Alief Taylor High School

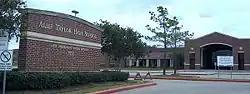
Front exterior

Alief Taylor High School is a public high school in the Alief Independent School District. It is located in an unincorporated area in the Alief community of Harris County, near Houston, Texas, United States. Opened in 2001, Alief Taylor is the newest high school in the district. It is named after Edward "Doc" Taylor, who taught AP American History at Alief Hastings High School.